History of the metre

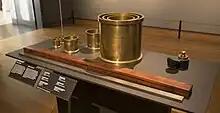
Replicas of historical metric standards, including an iron copy of the .

During the French Revolution, the traditional units of measure were to be replaced by consistent measures based on natural phenomena. As a base unit of length, scientists had favoured the seconds pendulum (a pendulum with a half-period of one second) one century earlier, but this was rejected as it had been discovered that this length varied from place to place with local gravity. The "mètre" was introduced – defined as one ten-millionth of the shortest distance from the North Pole to the equator passing through Paris, assuming an Earth flattening of .